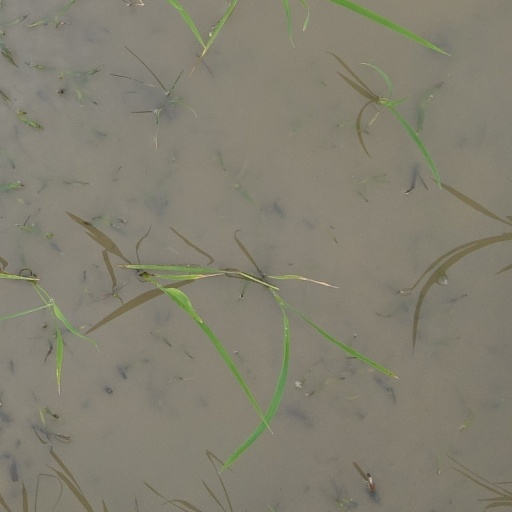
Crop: rice